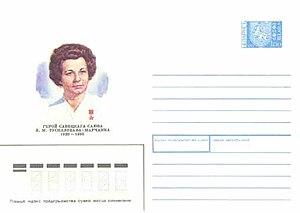
Zinaida Tousnolobova-Martchenko est une sous-officier médecin-cheffe de l'Armée Rouge dans le 849ᵉ régiment des carabiniers pendant la Seconde Guerre mondiale. Après avoir été attaquée par un soldat allemand à Koursk et souffrant de graves gelures, elle est amputée de ses quatre membres. Ses blessures la forçant à prendre sa retraite, elle fait un discours radiophonique et écrit une lettre ouverte aux soldats du Premier front balte, lettre qui reçut plus de 3 000 réponses. Elle reçut le titre de Héroïne de l'Union soviétique le 6 décembre 1957 et la Médaille Florence Nightingale en 1965, faisant d'elle la troisième femmes soviétique à recevoir cette distinction.